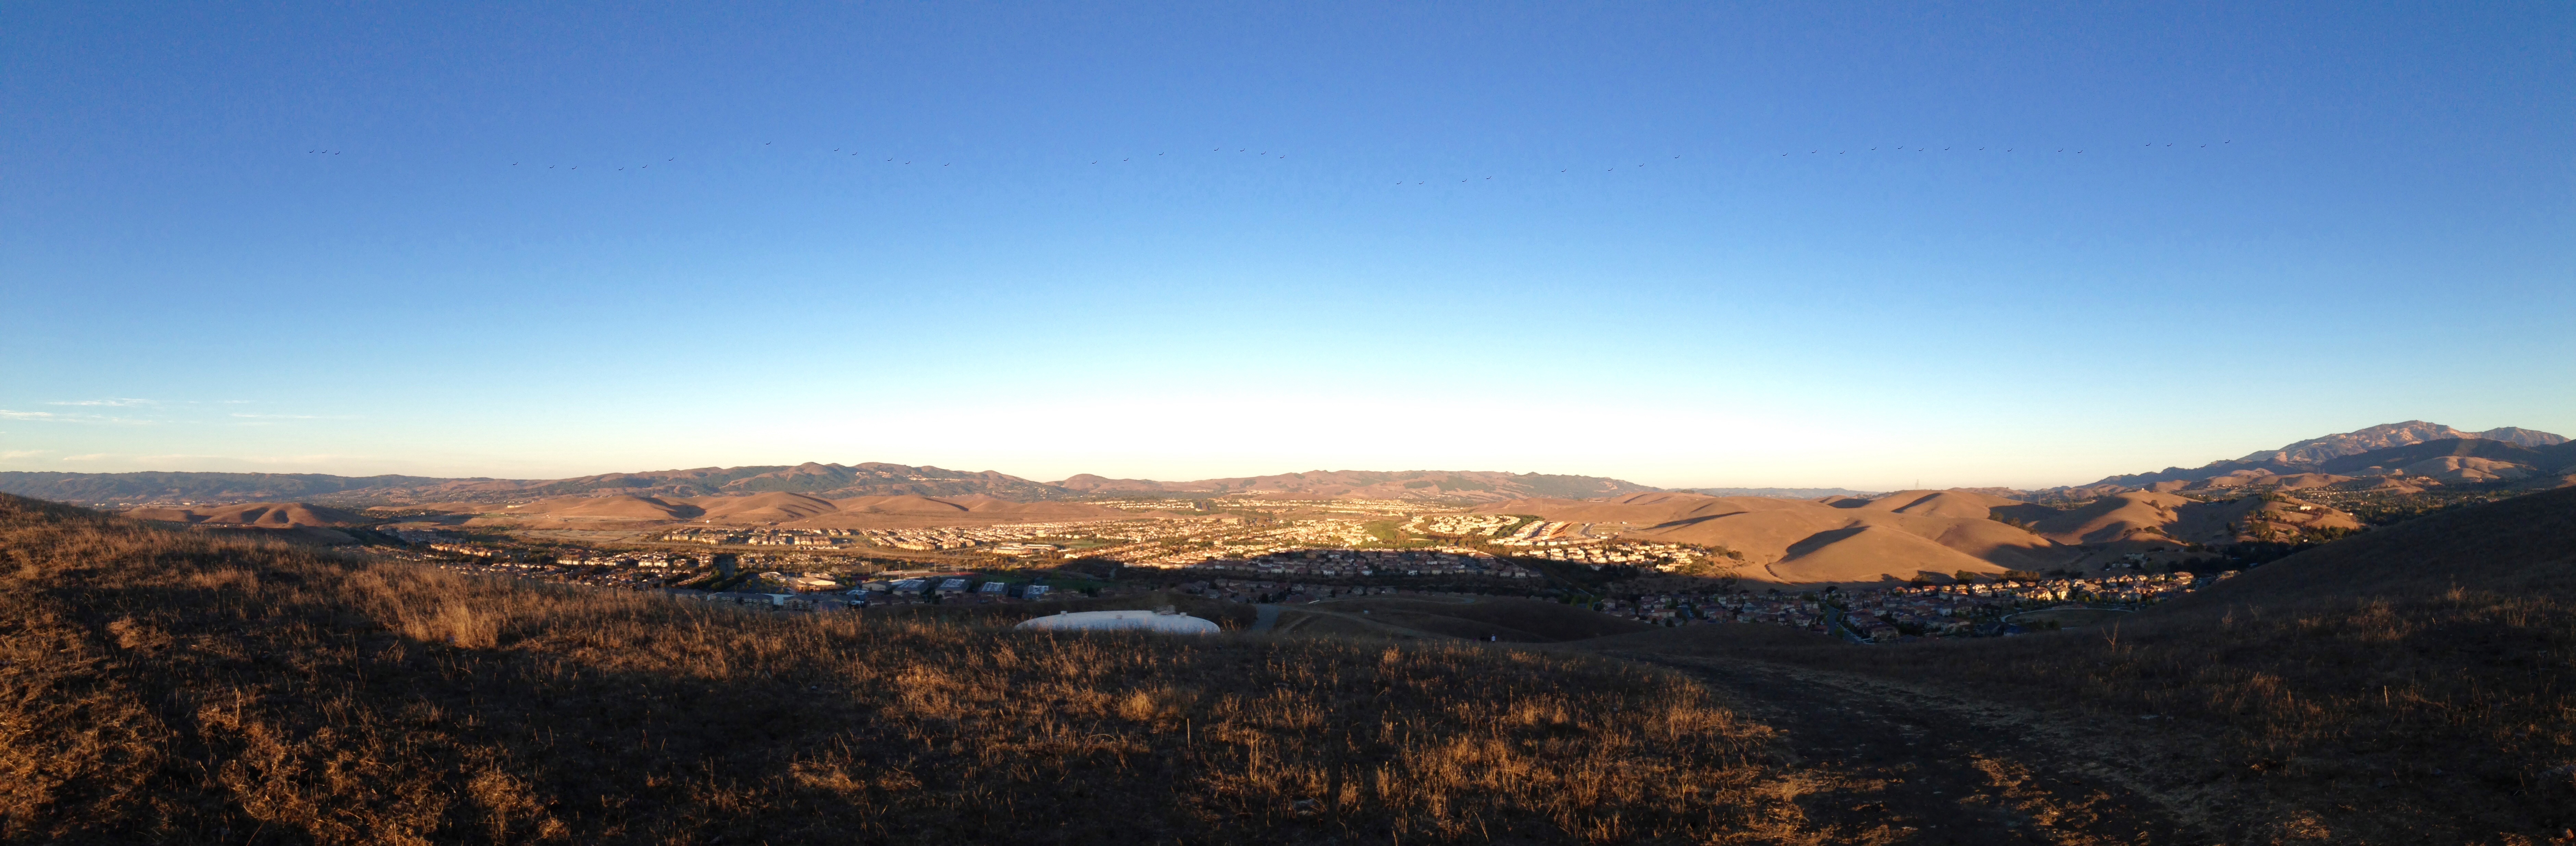
landscape, horizon, wilderness, mountain, morning, hill, dawn, valley, mountain range, panorama, ridge, plain, summit, plateau, fell, loch, landform, geographical feature, mountainous landforms